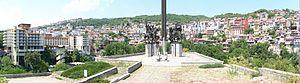
Veliko Tarnovo est une ville du centre nord de la Bulgarie et chef-lieu de la province du même nom.